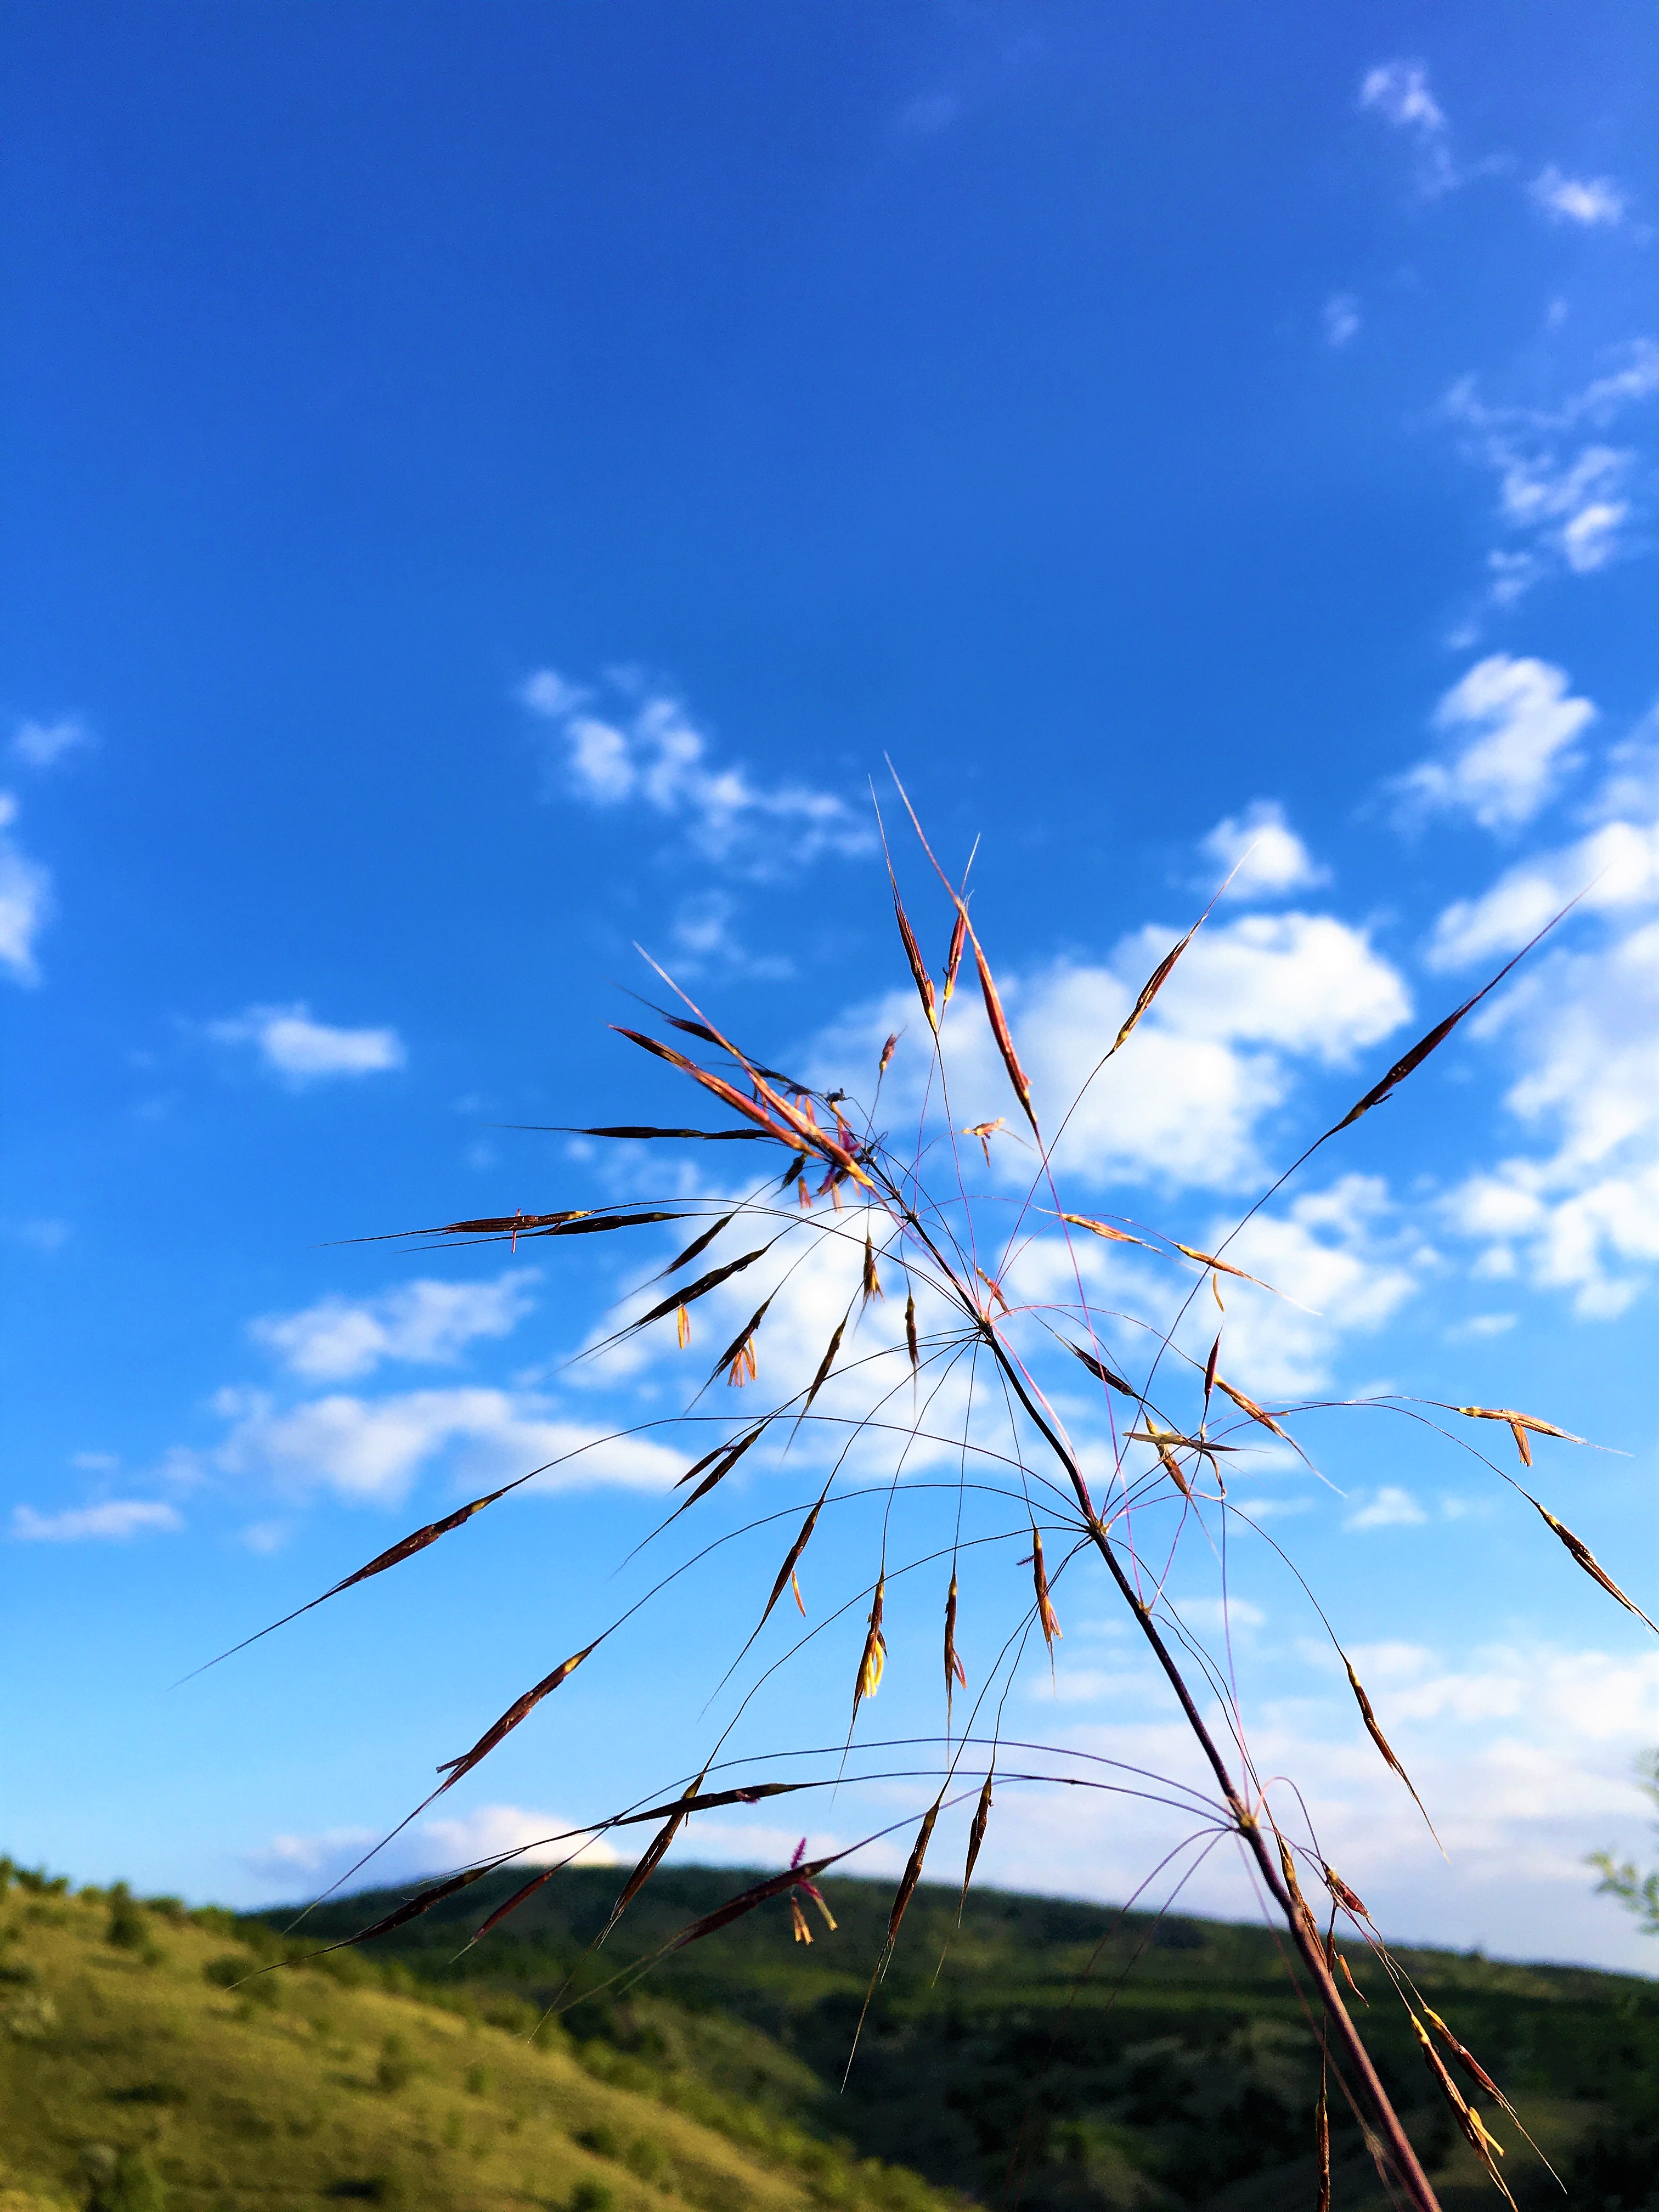
landscape, lake, nature, trees, water, sky, blue, daytime, cloud, grass family, plant, grass, wind, tree, summer, grassland, sunlight, cumulus, photography, meteorological phenomenon, branch, plant stem, stock photography, flower, meadow, mountain, wildflower